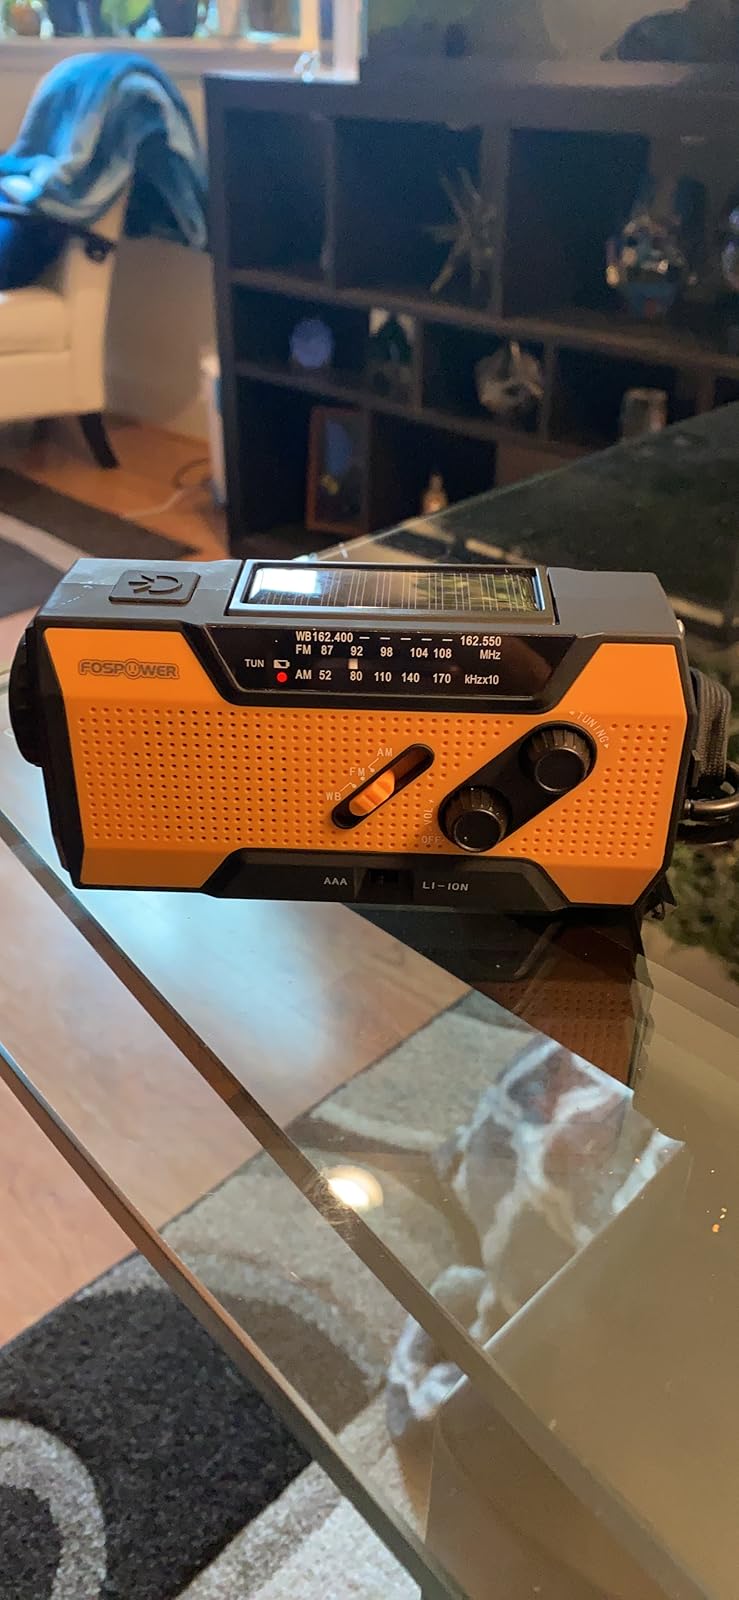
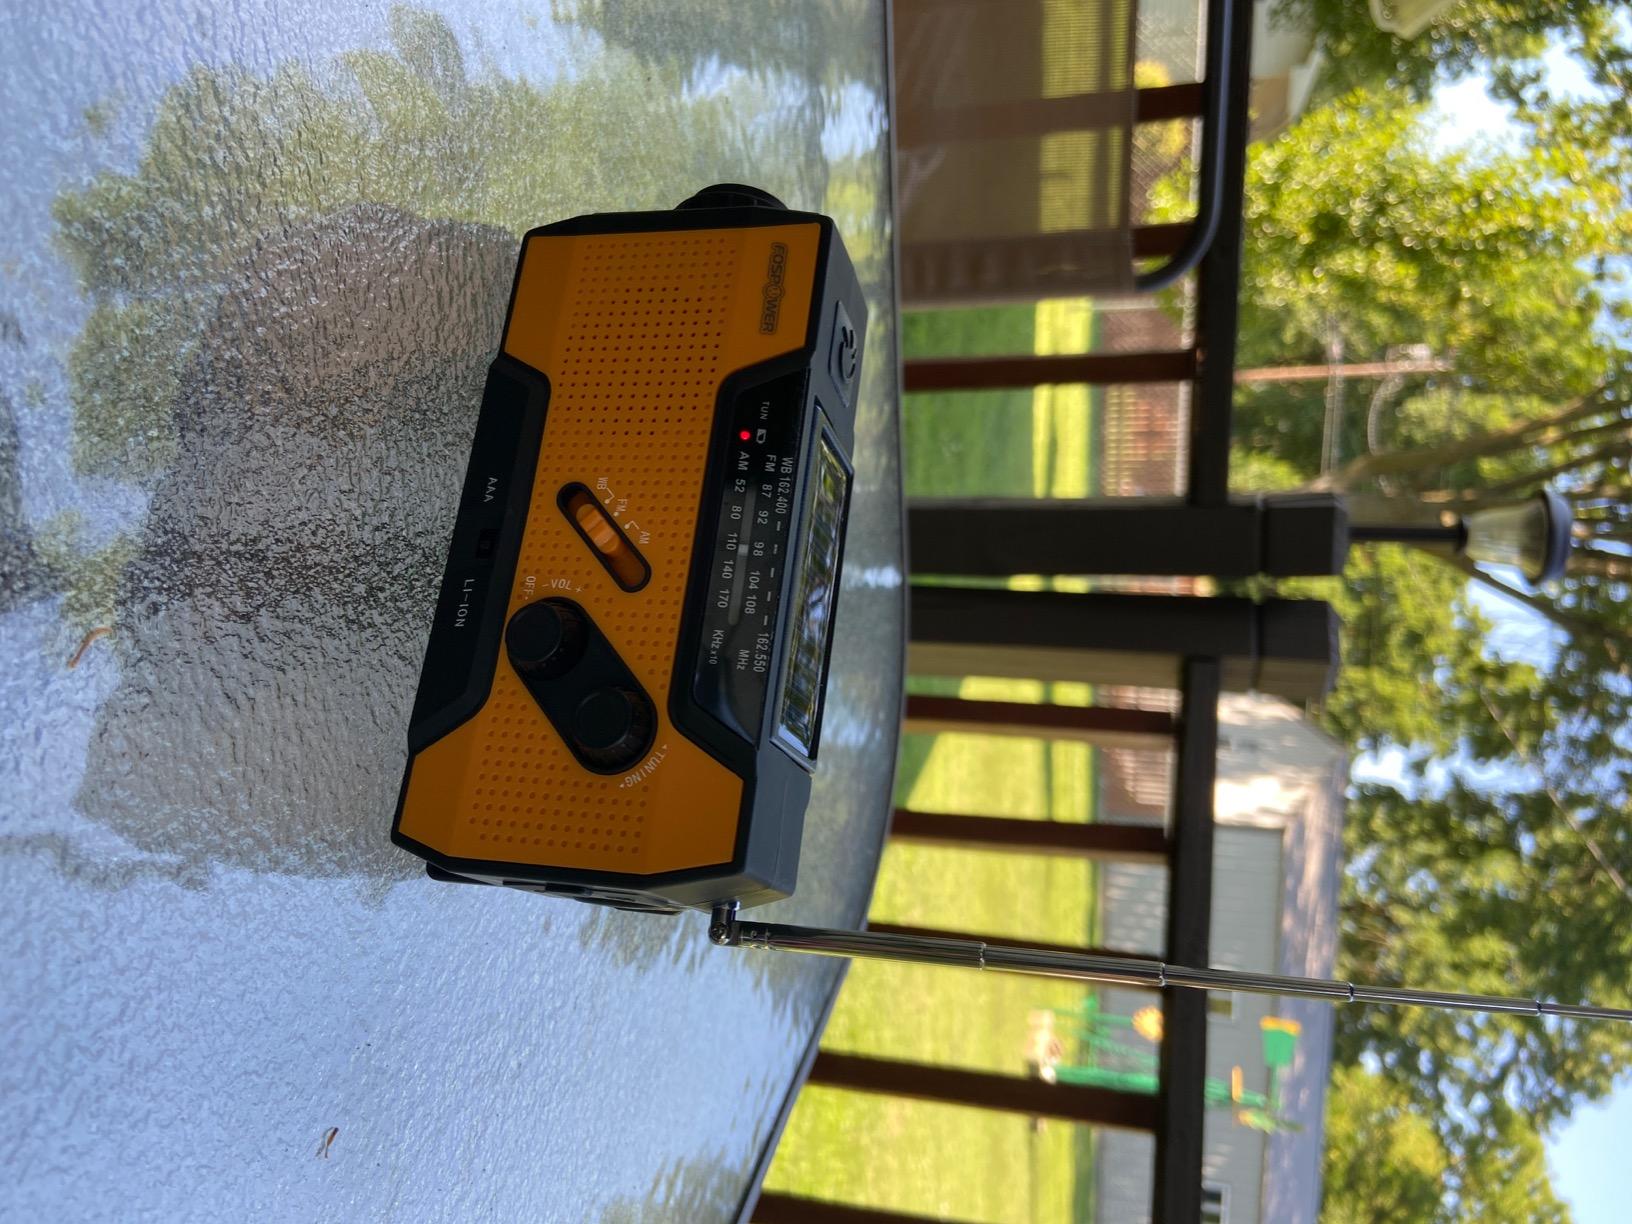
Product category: radio
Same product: yes